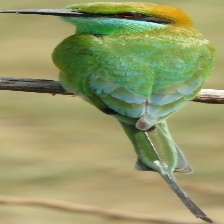
Species: ASIAN GREEN BEE EATER
Scientific name: MEROPS ORIENTALIS
ImageNet parent category: bee_eater